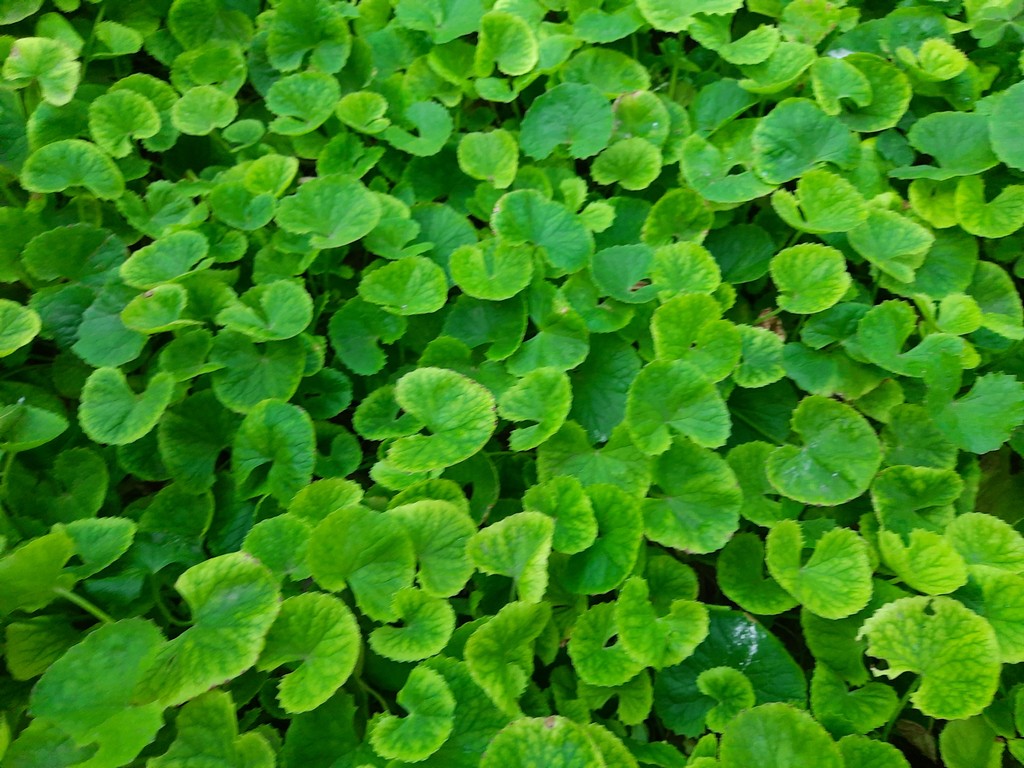
Label: Healthy